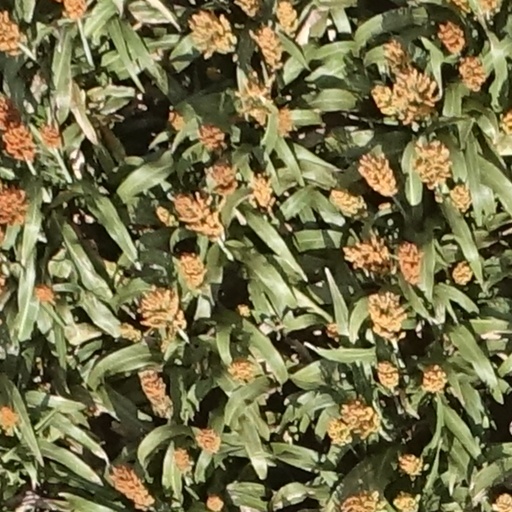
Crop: sorghum